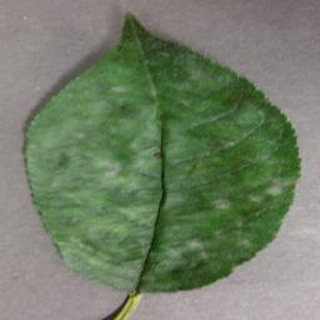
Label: cherry_powdery_mildew